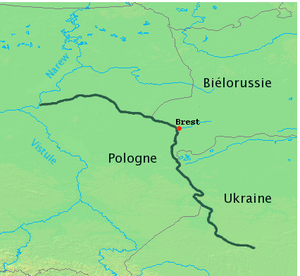
Cours du Bug occidental
Le Boug ou Boug occidental est un cours d’eau d’Europe orientale sous-affluent de la Vistule par le Narew.